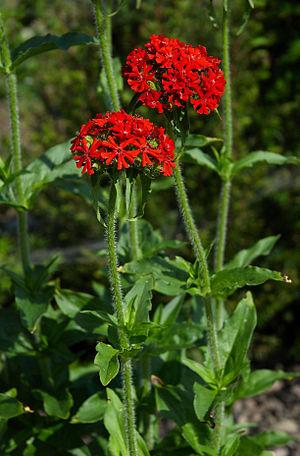
Lychnis croix de Malte ou Croix de Jérusalem